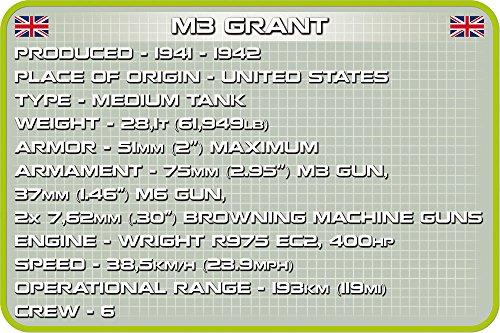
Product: COBI Historical Collection M3 Grant Tank
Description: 1 figure of a soldier with accessories.
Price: $39.90
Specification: ProductDimensions:17.7x2.4x12inches|ItemWeight:1.47pounds|ShippingWeight:1.88pounds(Viewshippingratesandpolicies)|ASIN:B07C4TRGRK|Itemmodelnumber:COB02391|Manufacturerrecommendedage:7-15years